V520 Persei

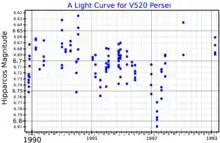
A light curve for V520 Persei, plotted from "Hipparcos" data

The type of variability is listed in the General Catalogue of Variable Stars as IA, indicating it is poorly studied with no clear period. The visual range is 6.52 - 6.67. Statistical analysis of Hipparcos photometry suggests a possible period of 1.6 days, but the type variability is not clearly defined.